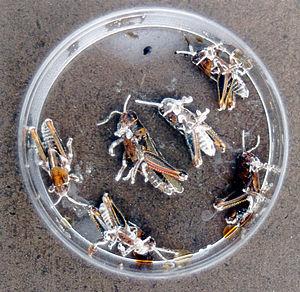
Beauveria bassiana, anciennement Tritirachium shiotae, est une espèce de champignons cosmopolites qui croît dans les sols et provoque des maladies chez divers insectes, en se comportant comme un parasite. Il représente la forme reproductrice asexuée du champignon Cordyceps bassiana. Cette dernière forme reproductrice sexuée fut mise en évidence en 2001.
Beauveria est un genre de champignons à reproduction asexuée alliés à la famille des Ophiocordycipitaceae. Ses nombreuses espèces sont généralement des parasites entomopathogènes. Les stades sexués des espèces de Beauveria, sont, quand on les connait, des espèces du genre Ophiocordyceps.
Les biopesticides, ou pesticides biologiques, comprennent plusieurs types de méthode de lutte contre les ravageurs et maladies, faisant appel à des relations de prédation, de parasitisme ou d'action chimique. Le terme a été historiquement associé à la lutte biologique - et par voie de conséquence - à la manipulation d'organismes vivants. Les positions réglementaires peuvent être influencées par les perceptions du public, ainsi :